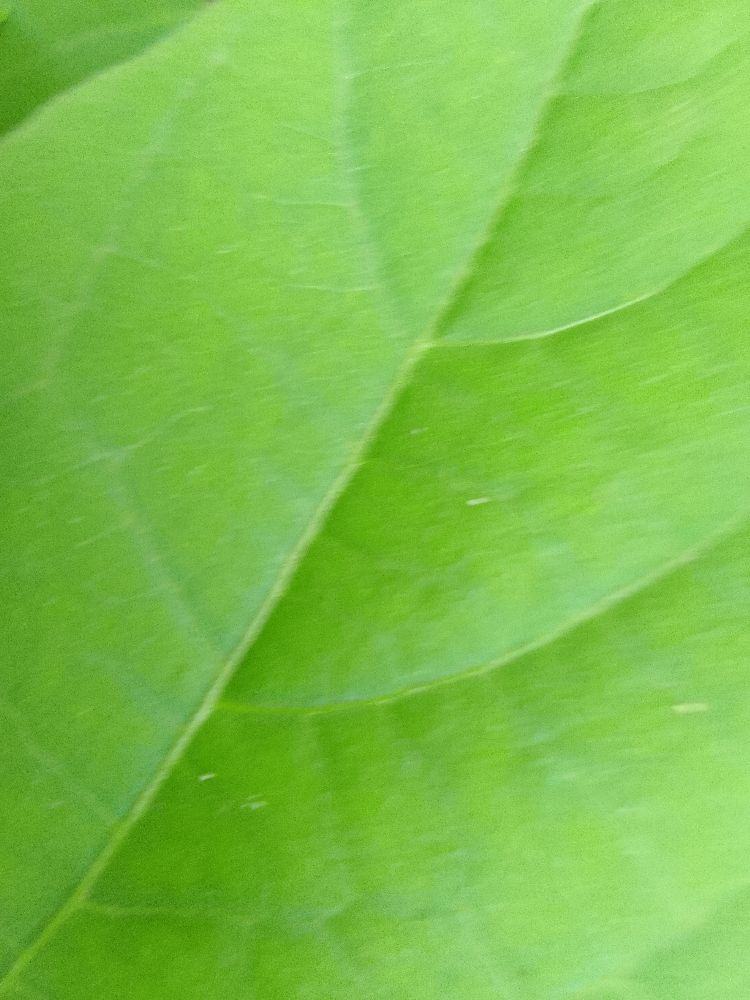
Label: healthy